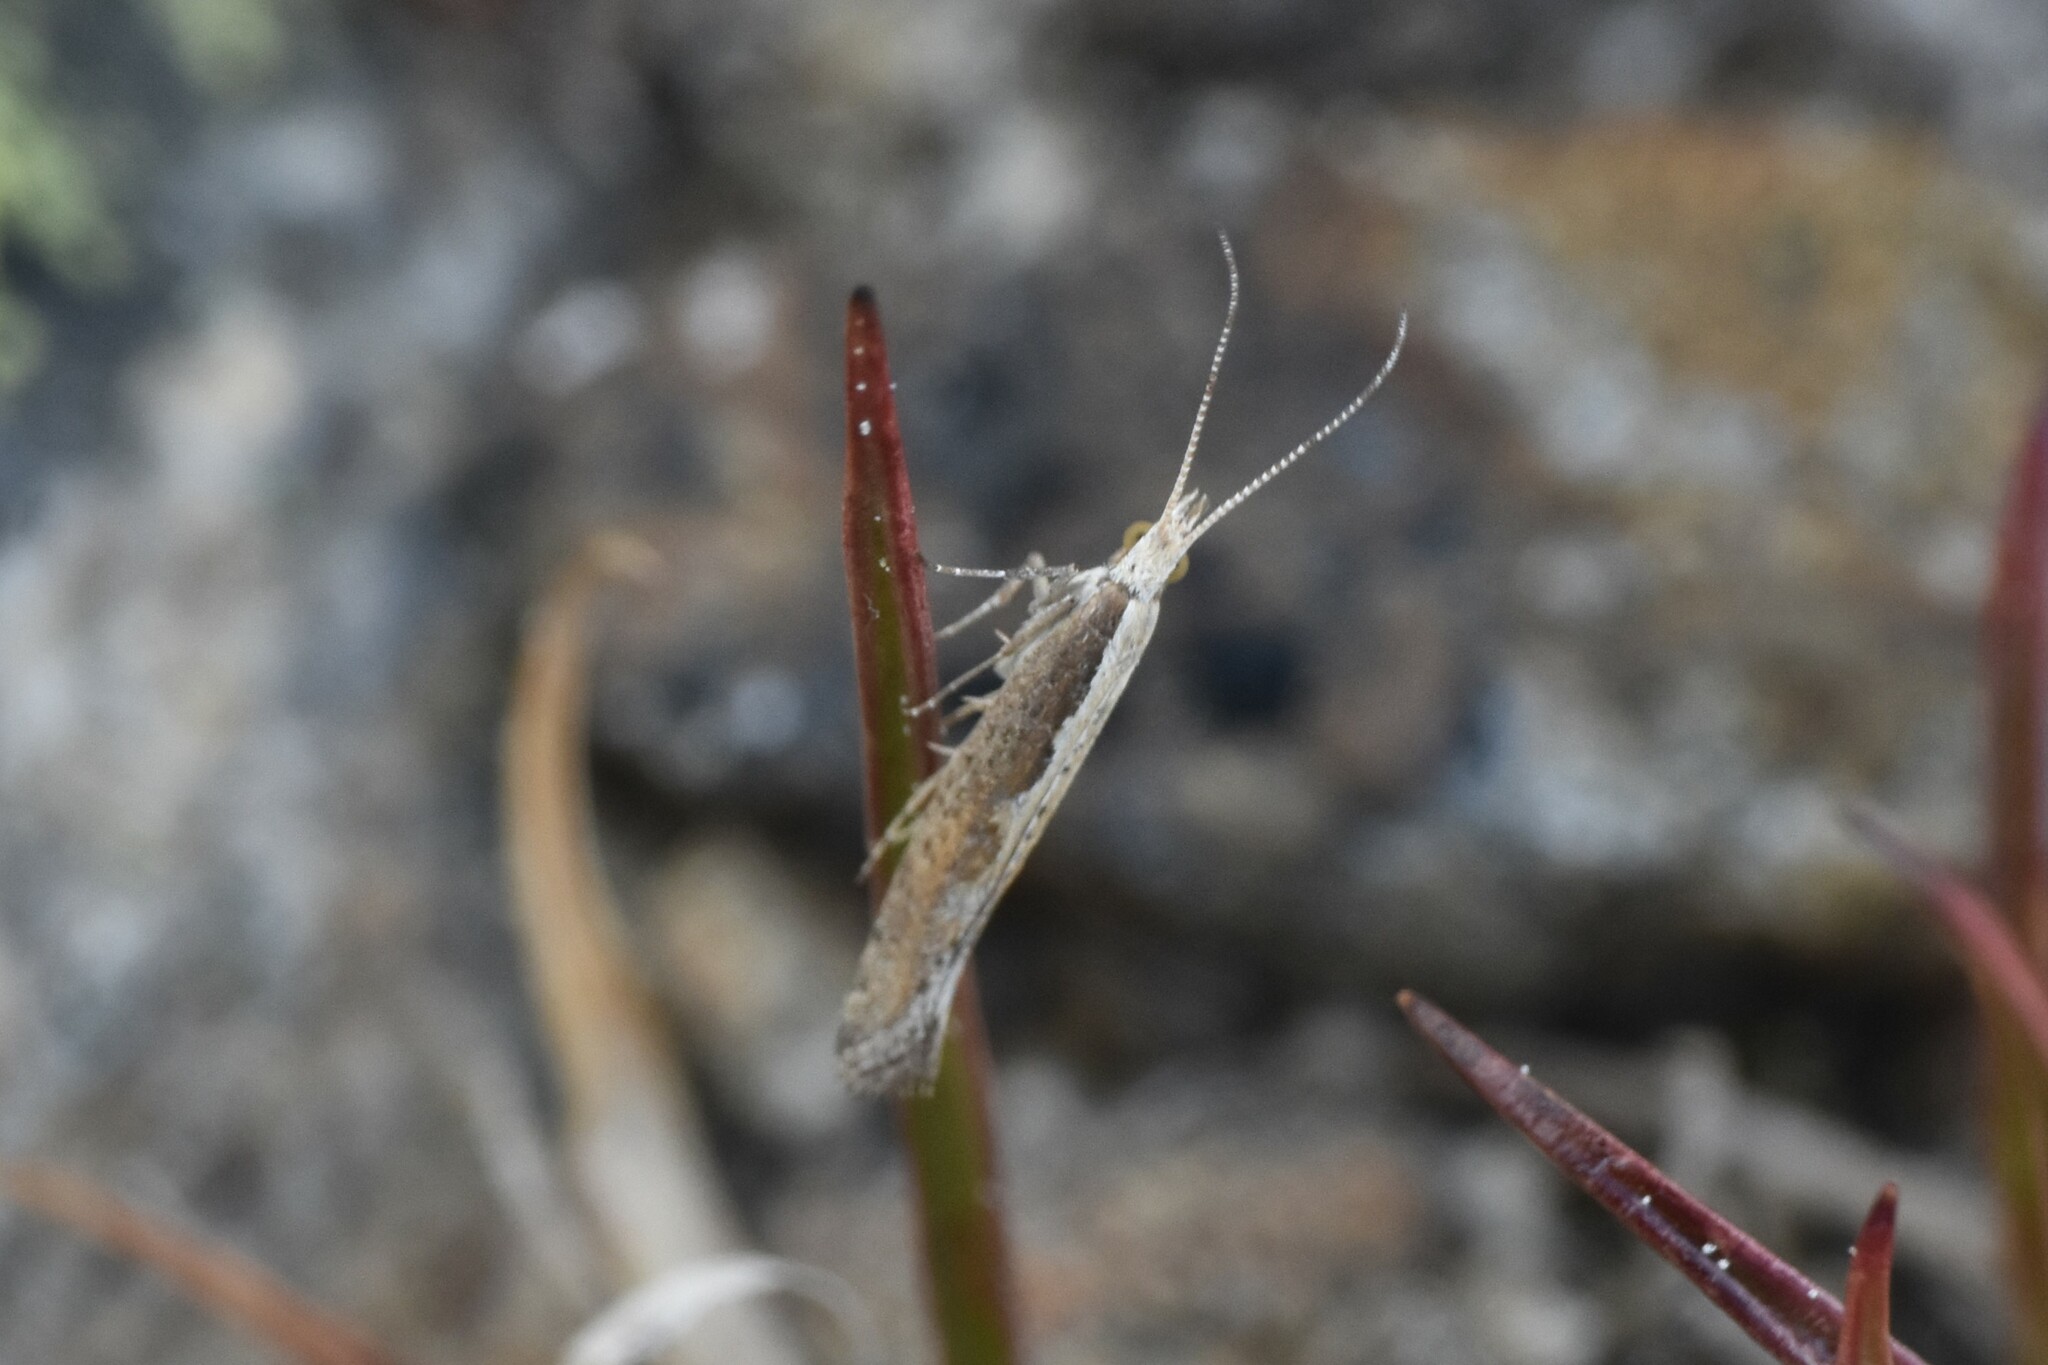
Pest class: diamondback_moth